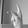
ASL letter: K